Helena Vondráčková

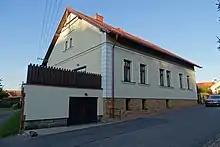
Birthplace of Helena Vondráčková in Slatiňany

Vondráčková spent her childhood years in the town of Slatiňany. She took piano lessons from an early age. In 1964 Vondráčková came to prominence when she won a national talent contest that 27 April then that 3 September she made her first recording: a Czech rendering of "Red River Valley" entitled "Červená řeka" ("Red River Valley"). In 1965, the year she graduated high school, Vondráčková was voted the most popular singer in Czechoslovakia by the readers of the magazine "" earning the Golden Nightingale award for the only time in her career although Vondráčková would subsequently earn second or third place a total of twenty-seven times with eleven Silver Nightingale awards and sixteen Bronze Nightingale awards. In the summer of 1966 Vondráčková began her music festival career competing in the inaugural Bratislavská Lýra festival as a duo with Marta Kubišová: their entry "Oh Baby Baby" earned the second-place Silver Lyre award. Vondráčková's music festival debut as a solo act was at the Rio de Janeiro International Music Festival in November 1967 where her entry "Vzdálený hlas" received the Golden Rooster award: in June 1968 Vondráčková returned Bratislavska Lyra in a duo with Waldemar Matuška and a resultant Bronze Lyre award for their entrant "To se nikdo nedoví" and in 1969 Vondráčková participated in the 1969 European Cup Festival in Knokke Belgium.